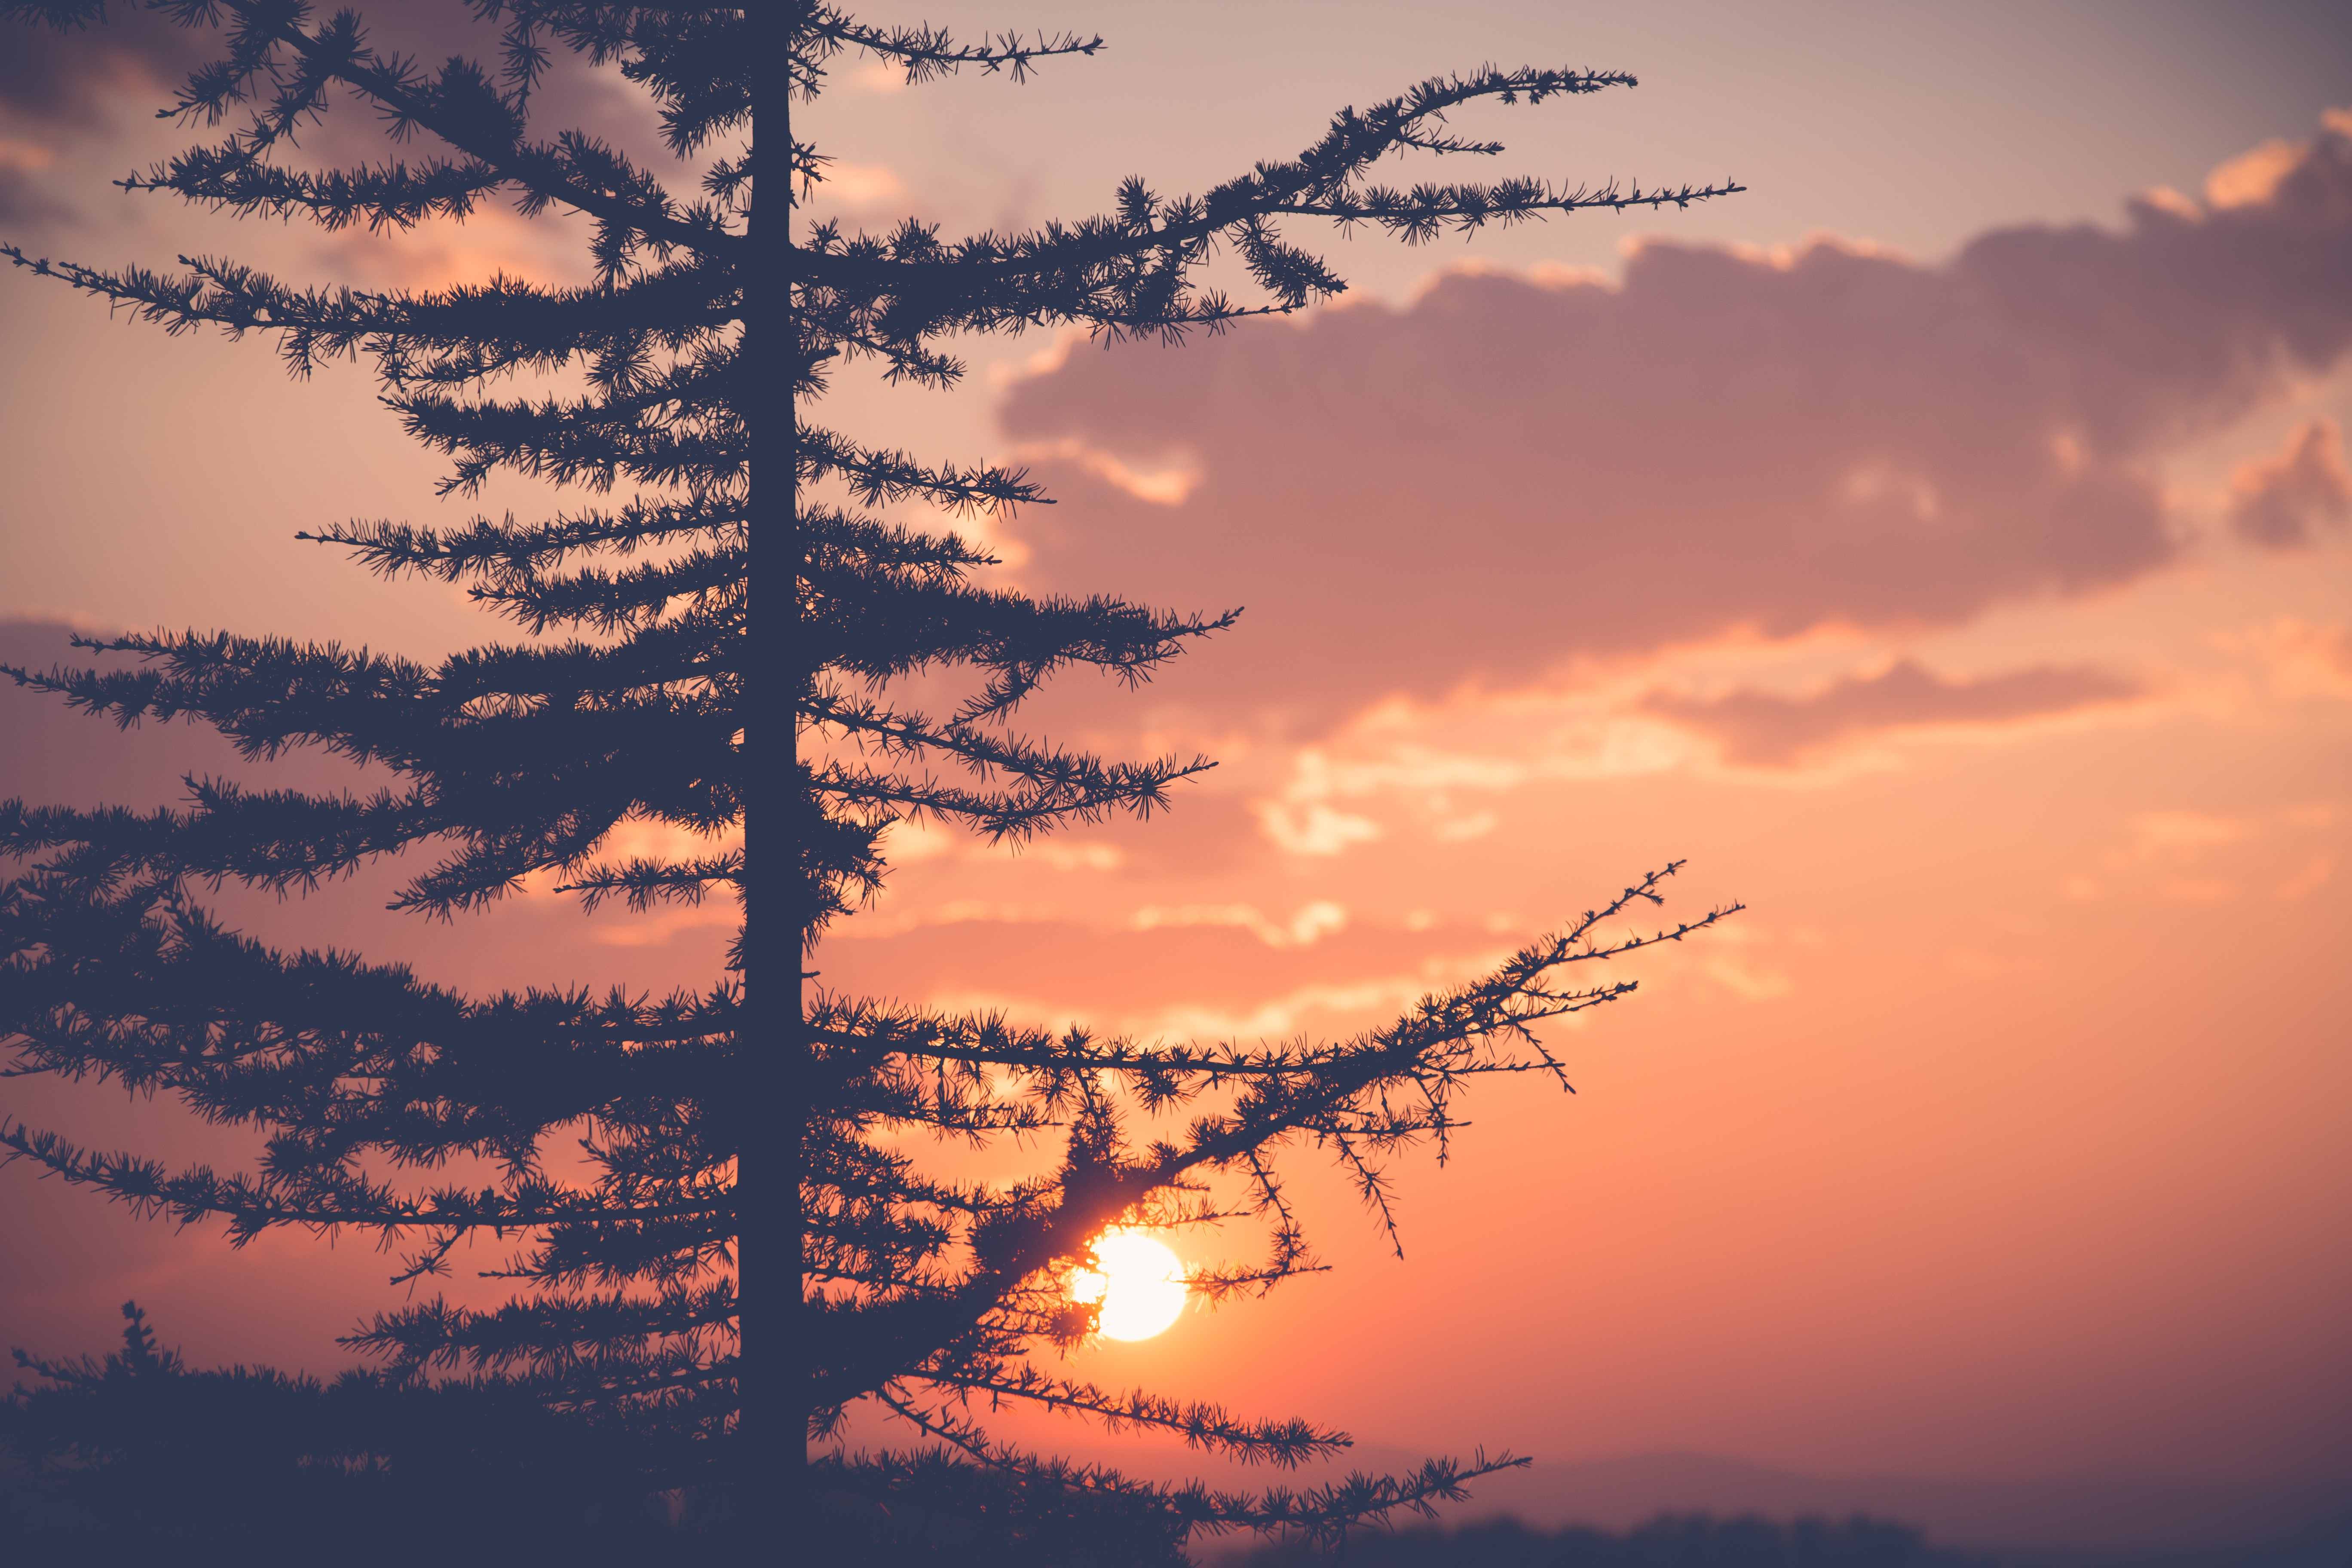
tree, nature, branch, cloud, sky, sunrise, sunset, sunlight, morning, dawn, atmosphere, dusk, evening, afterglow, atmospheric phenomenon, red sky at morning